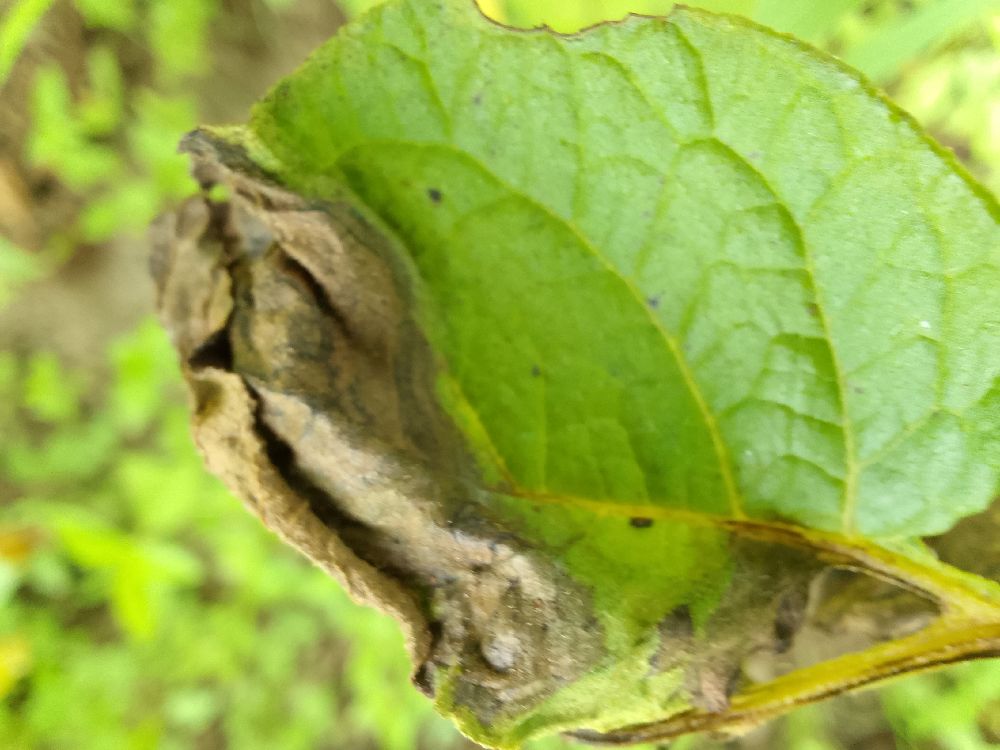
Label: Late blight